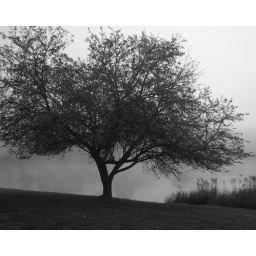
Black and white tree by a Beech fork lake in WV